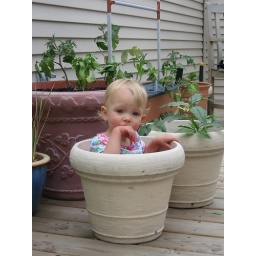
Audrey in flower pot